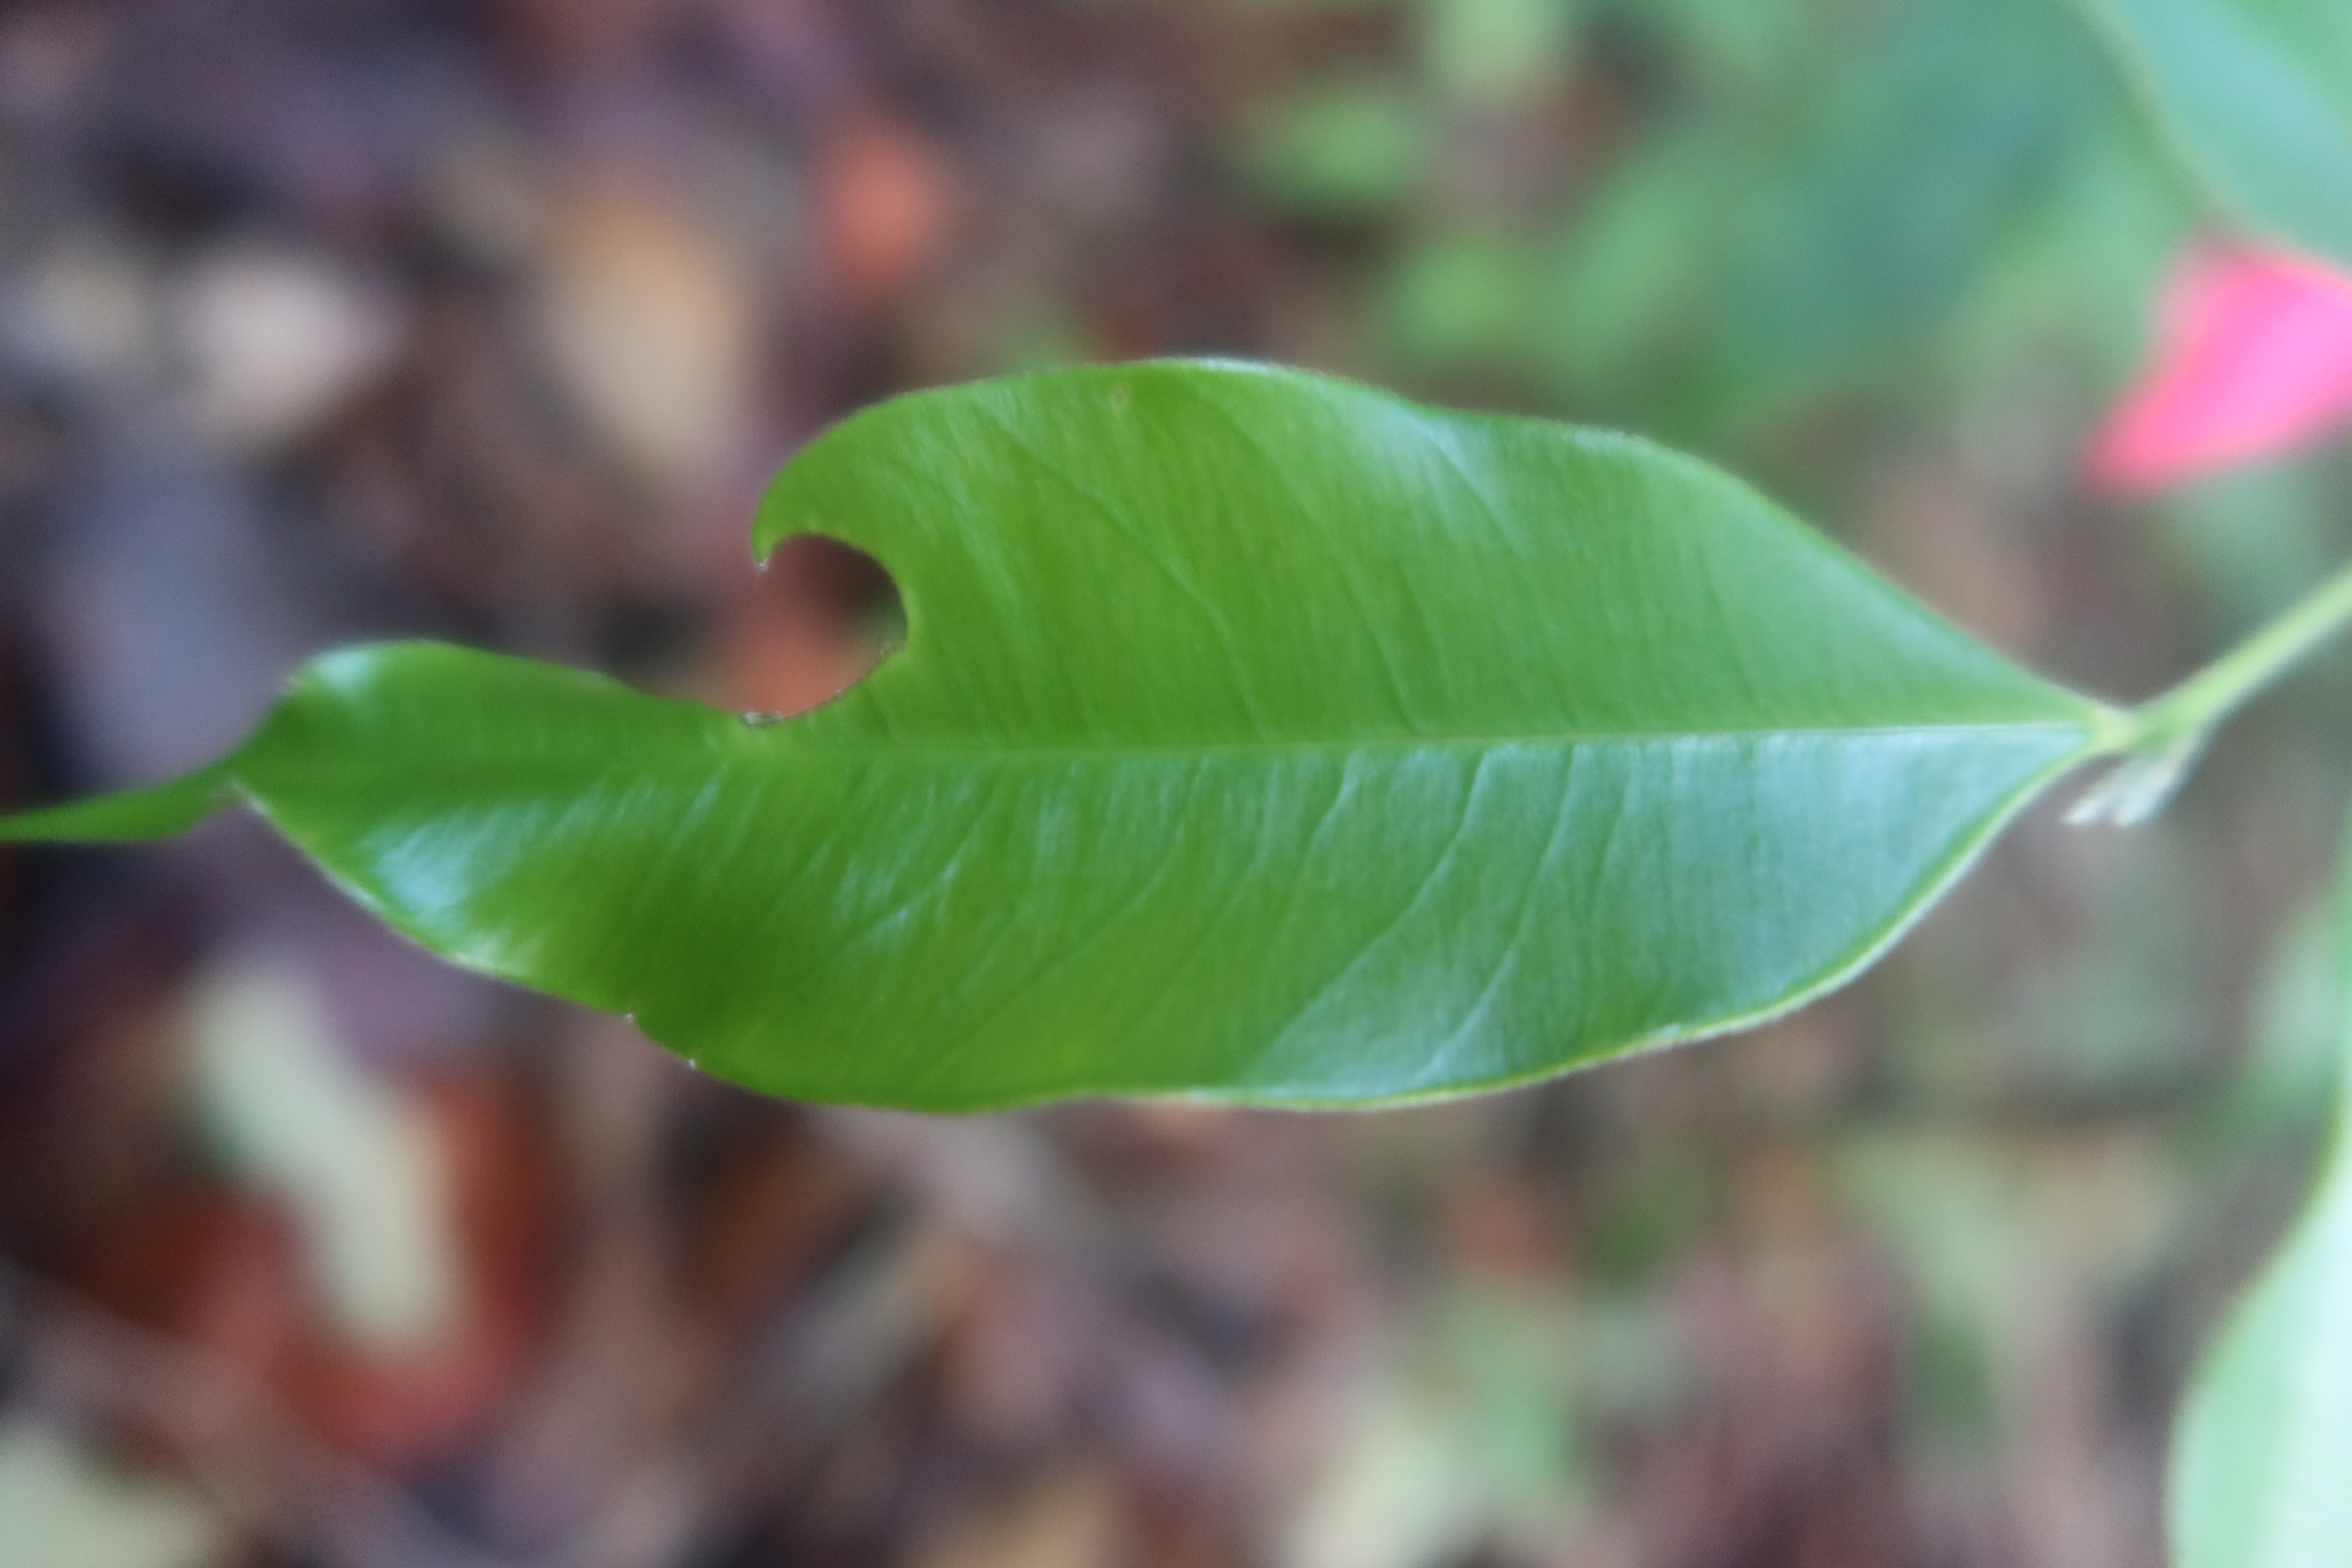
Label: Mosaic Viruses